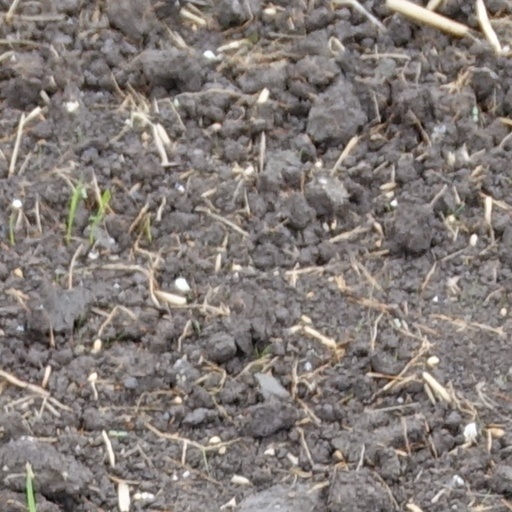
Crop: wheat